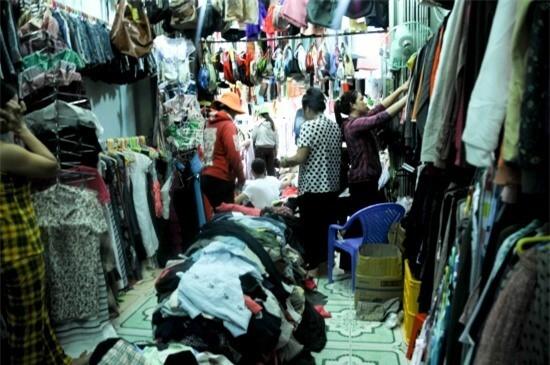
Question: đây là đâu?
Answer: một cửa hàng bán quần áo